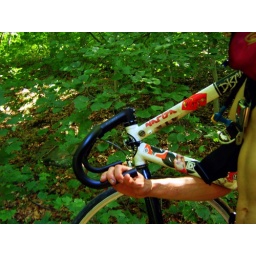
A boy carries his bike along a hiking trail in Cedar Creek